Ports to Plains Corridor

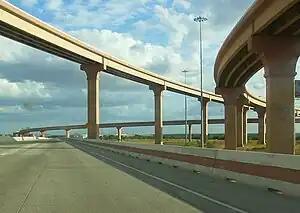

North of Lubbock, the route follows I-27 to Amarillo. North of Amarillo, the route is again marked as US 87 and returns to four-lane highway. At Dumas, a spur of the route extends northwest to Raton, New Mexico on mostly four-lane US 87.